Qian Zhuangfei

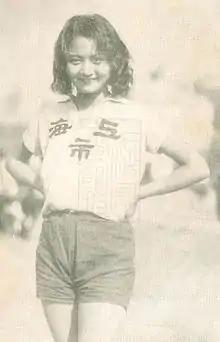
Qian's daughter Li Lili was one of China's most popular movie stars in the 1930s.

Qian Zhuangfei's daughter Qian Zhenzhen was born in June 1915. After Qian fled Nanjing for the Communist base, his daughter was adopted by Li Jinhui, the "father of Chinese popular music", and changed her name to Li Lili. She became one of the most popular movie stars of the 1930s, sometimes called "China's Mae West".